House of Habsburg

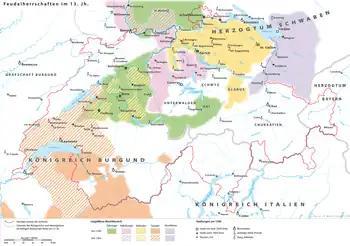
The Habsburg dominions around 1200 in the area of modern-day Switzerland are shown as , among the houses of , and

The progenitor of the House of Habsburg may have been Guntram the Rich, a count in the Breisgau who lived in the 10th century, and forthwith farther back as the medieval Adalrich, Duke of Alsace, from the Etichonids from which Habsburg derives. His grandson Radbot of Klettgau founded the Habsburg Castle.